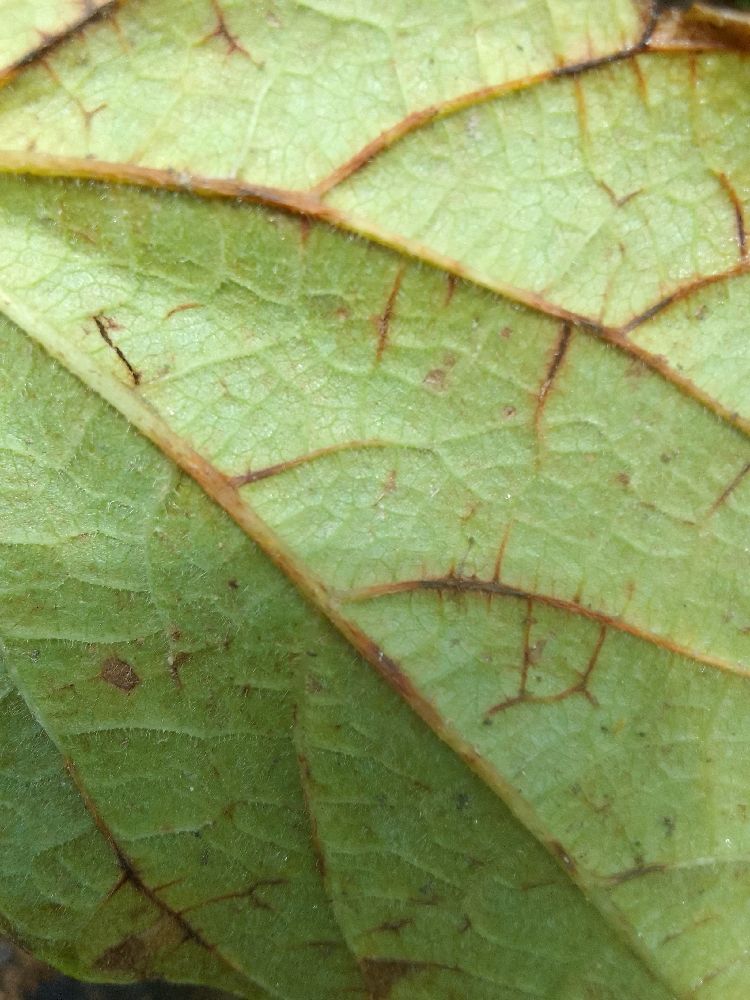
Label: anthracnose